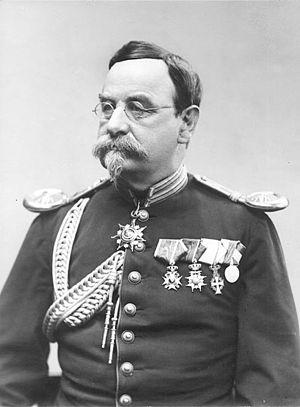
Né en 1837, Herman Ole Johannes Krag, capitaine dans l'armée norvégienne et directeur de la Kongsberg Våpenfabrikk, poursuivit le développement d'armes légères à partir de 1866. Peu satisfait avec le magasin tubulaire du fusil Jarmann 1884 et de son prédécesseur, le Krag-Petersson, il participa à la mise au point du Krag-Jørgensen. Il mourut en 1916.